Coney Island hot dog

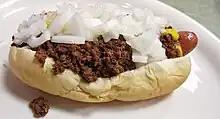
A Flint-style coney (with dry coney sauce) at Rio's Coney Island in Flint

Flint-style coneys are characterized by a dry hot dog topping made with a base of ground beef heart, which is ground to a consistency of fine-ground beef. Some assert that in order to be an "authentic" Flint coney, the hot dog must be a Koegel coney and the sauce by Angelo's, which opened in 1949. However, the sauce was originally developed by a Macedonian in 1924, Simion P. (Sam) Brayan, for his Flint's Original Coney Island restaurant. Brayan contracted with Koegel Meat Company to make the coney Flint's Original Coney Island still makes, also contracting with Abbott's Meat to provide the fine-grind beef heart sauce base. Abbott's still makes Brayan's 1924 sauce base available to restaurants and the public through the Koegel Meat Company and Abbott's Meat. Restaurants then add chopped onions sautéed in beef tallow, along with their own spice mix and other ingredients, to Abbott's sauce base to make their sauce.